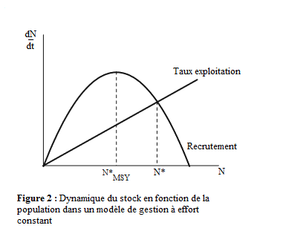
Description de la densité du stock
Une pêcherie désigne une zone marine dont les ressources halieutiques sont exploitées par un groupe de pêcheurs. La dynamique des pêcheries, à l'image de la dynamique des populations, résulte d'un ensemble de variations qui interviennent au sein d'un écosystème et tient compte des différentes contraintes appliquées par une pêcherie. La pêche étant une activité ancienne ancrée dans les traditions, elle occupe actuellement une place importante dans l'économie, il est donc nécessaire d'établir des stratégies de gestion efficaces à plusieurs niveaux, afin d'éviter l'épuisement des stocks de population naturelles marines, et d'assurer leur pérennité pour les années à venir.